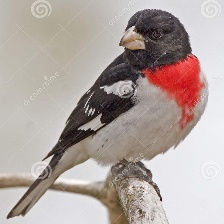
Species: ROSE BREASTED GROSBEAK
Scientific name: PHEUCTICUS LUDOVICIANUS